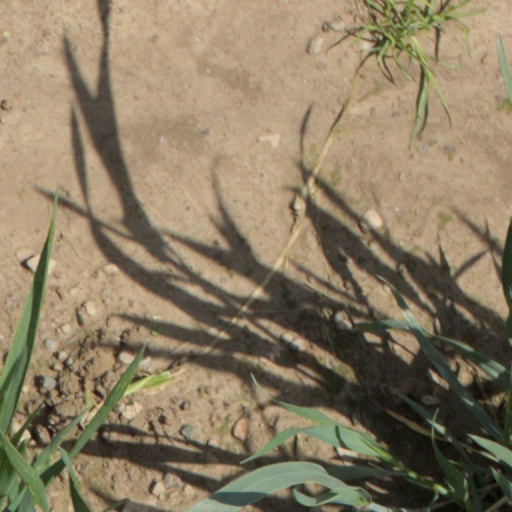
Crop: wheat